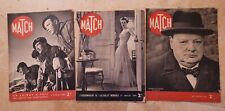
Label: paper